Joost Smiers

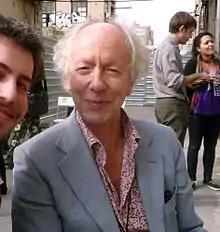
Joost Smiers, 2009

Joost Smiers (born 1943, Amsterdam) is a Dutch political scientist, best known as an opponent of copyright.